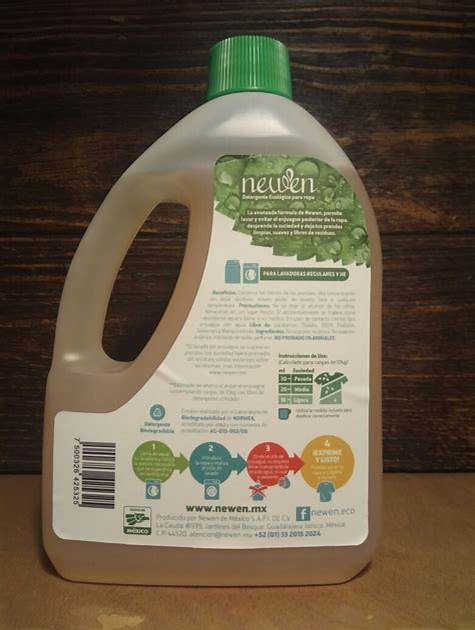
Waste category: plastic